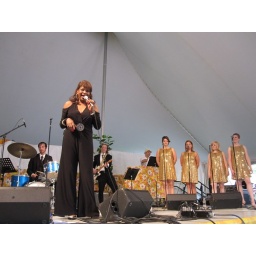
Maxine Brown and the Sweet Divines rock the house at Bee-Day. Photo by Rebecca Bullene.